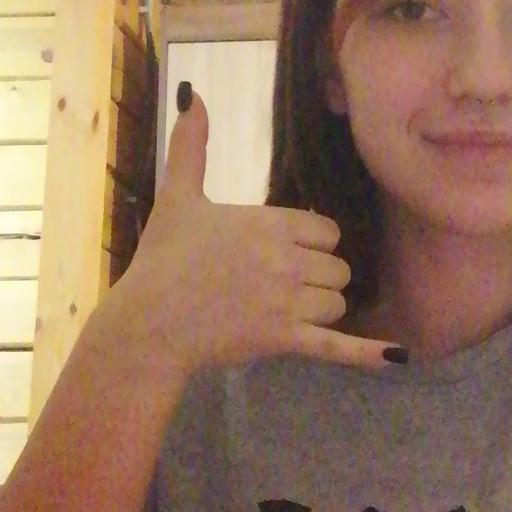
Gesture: call